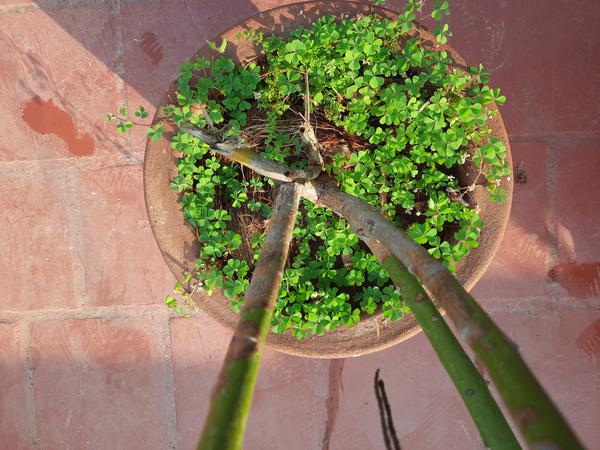
Plant: Wood_sorel